Hertha Feist

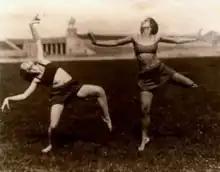
Hertha Feist Laban Schule in 1923 in the Berlin Stadium

Hertha Feist (1896–1990) was a German expressionist dancer and choreographer. She established her own school in Berlin, combining gymnastics with nudism and dance. In the 1930s, her ambitions were seriously curtailed by the Nazis.